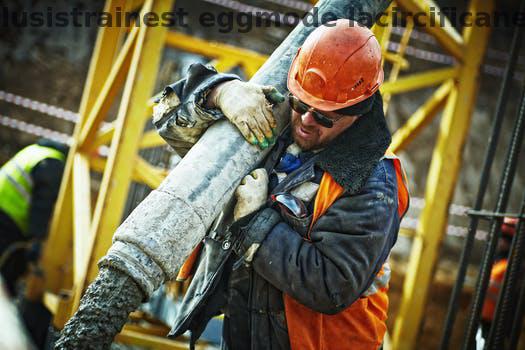
Label: Watermark